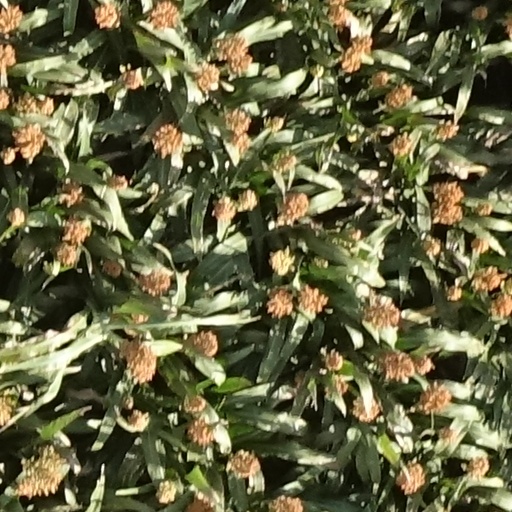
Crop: sorghum